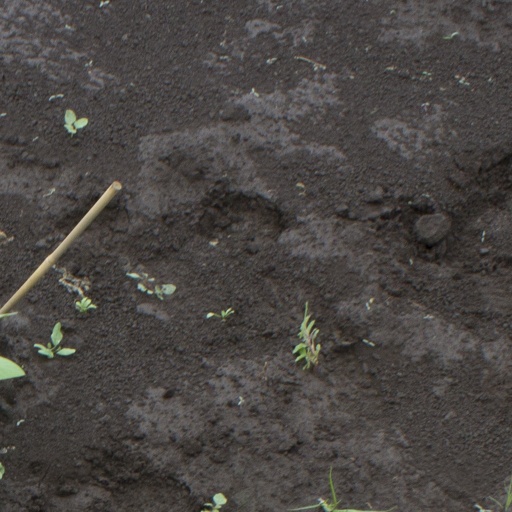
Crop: soybean